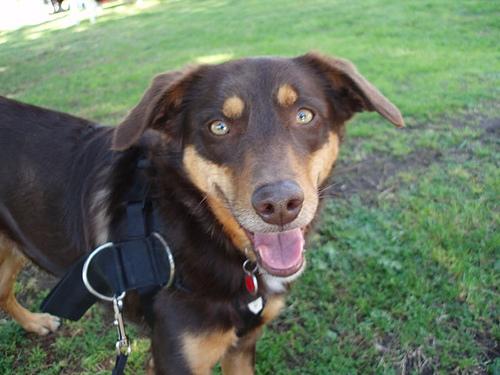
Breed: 209-n000049-kelpie